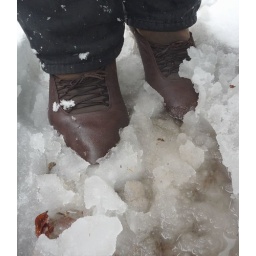
This morning in comming to the house in sluschy snow whit brown suede heels shoes